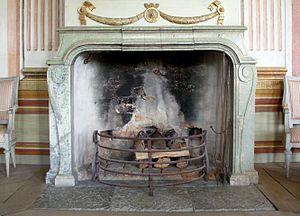
Le marbre vert de Suède ou simplement vert de Suède ou vert suédois, est un marbre extrait de carrières de la région du Kolmården, dans le nord-est de la province d'Östergötland en Suède. Il est à grain fin, avec une teneur importante en silicates dont en particulier la serpentine, qui lui donne ses teintes variant du vert olive léger à des tons très foncés.